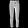
Label: Trouser